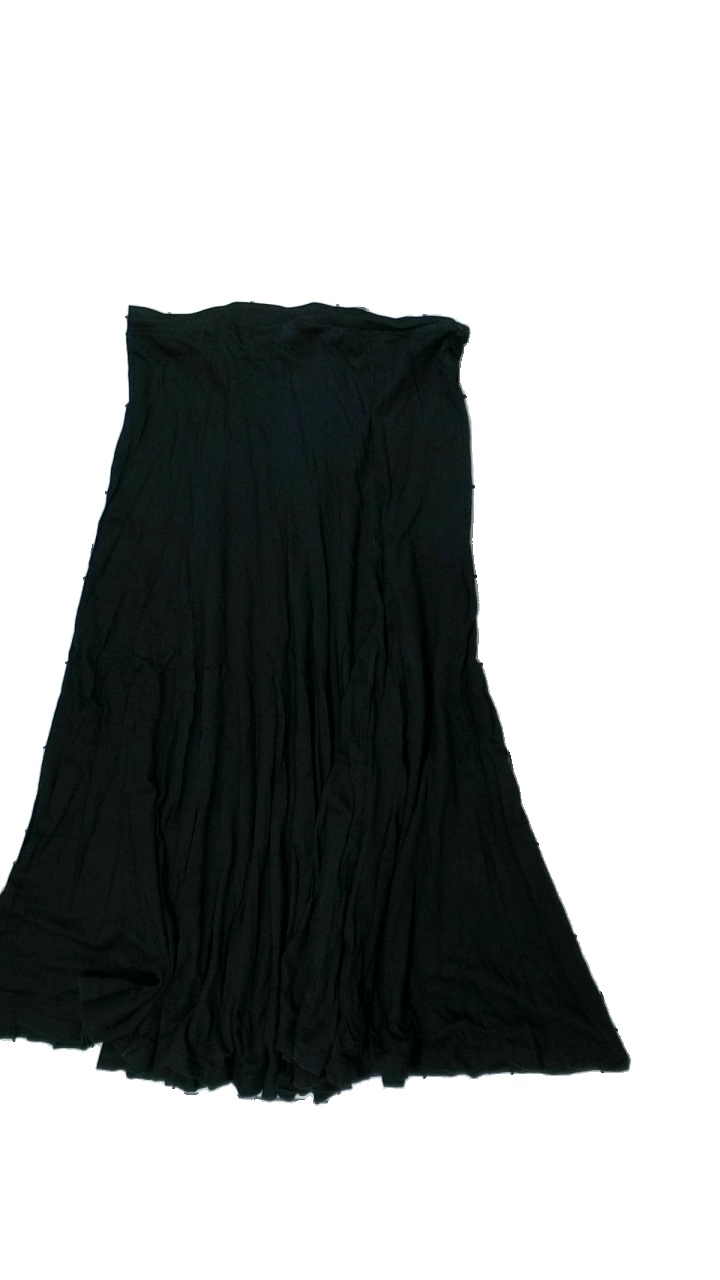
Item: Skirt (Ladies)
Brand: Åhlens
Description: svart kjol, urtvättad
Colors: Black
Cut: Regular
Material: ?
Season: All
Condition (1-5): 2
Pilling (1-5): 2
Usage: Export
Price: <50